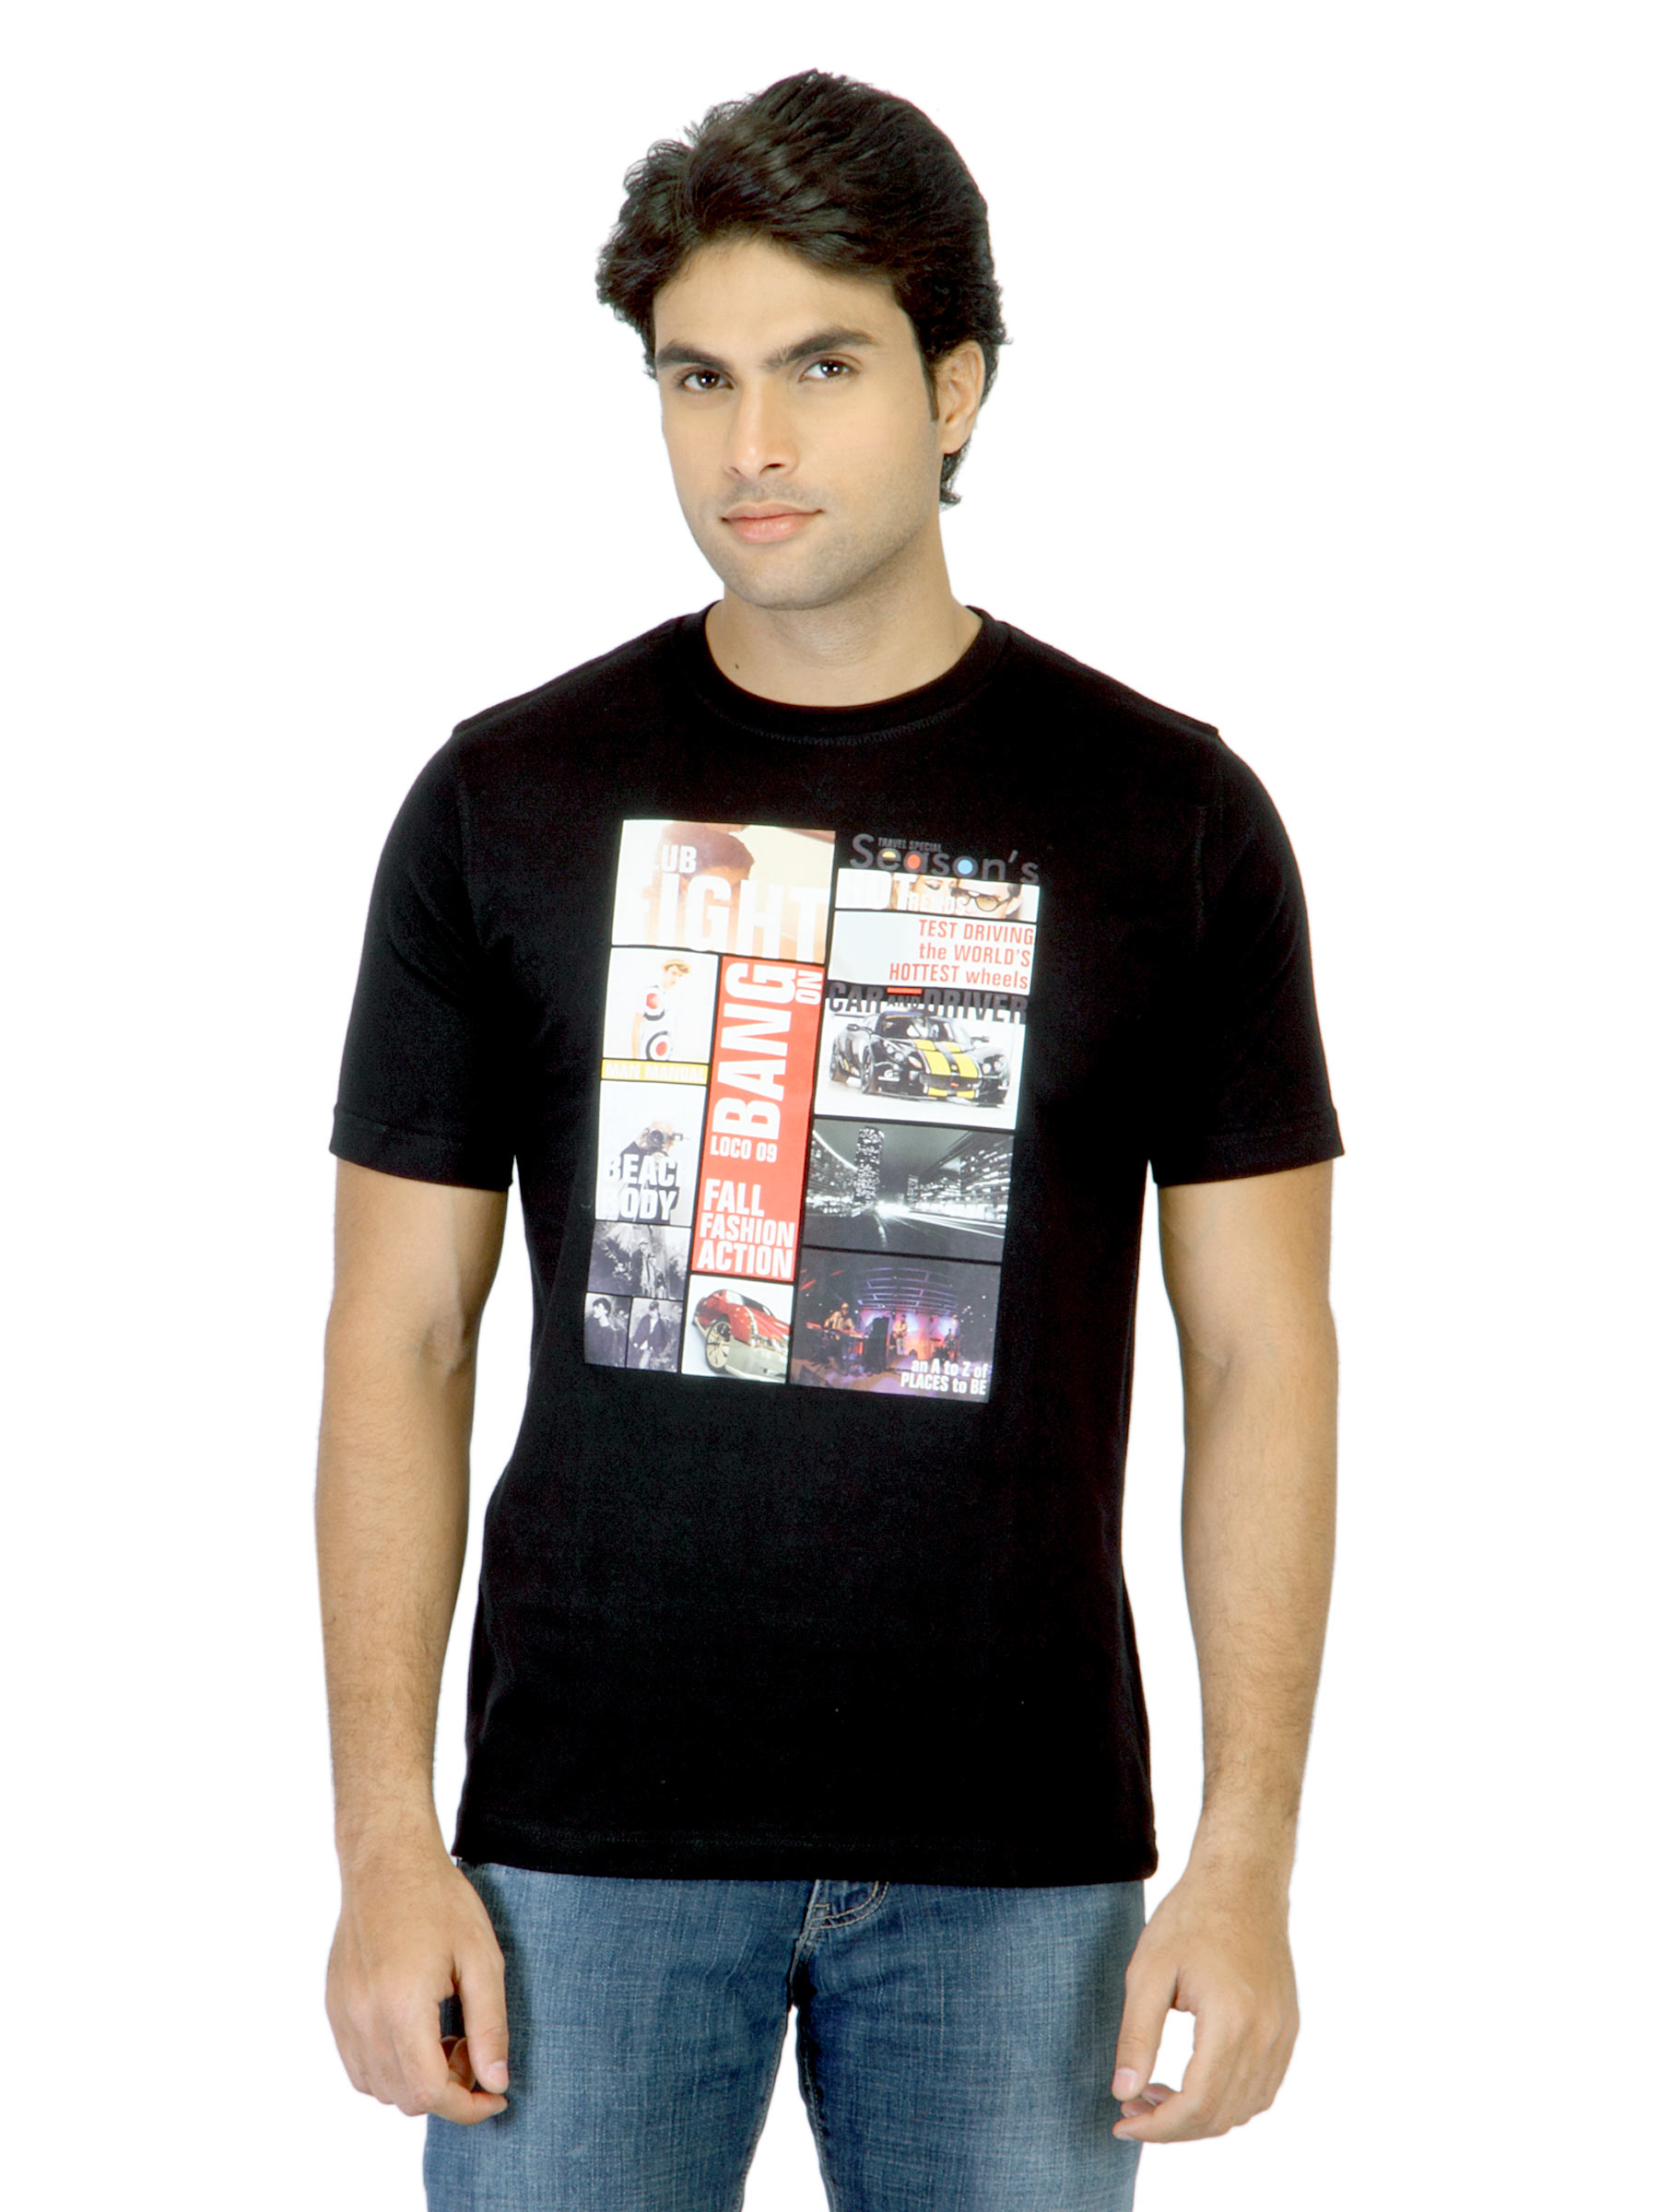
Locomotive Men Printed Black T-shirt
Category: Apparel / Topwear / Tshirts
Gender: Men
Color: Black
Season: Fall 2011
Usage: Casual